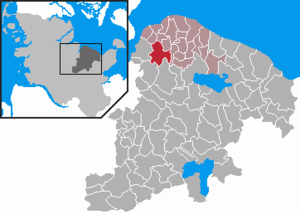
Probsteierhagen
Kort
Probsteierhagen er en by og kommune i det nordlige Tyskland, beliggende i Amt Probstei i den nordlige del af Kreis Plön. Kreis Plön ligger i den østlige/centrale del af delstaten Slesvig-Holsten.